John du Pont

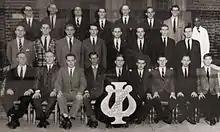
du Pont (front left) as a member of Zeta Psi fraternity at the University of Pennsylvania

John du Pont was born on November 22, 1938, in Philadelphia, Pennsylvania, the youngest of four children of William du Pont, Jr. and Jean Liseter Austin (1897–1988). He grew up at Liseter Hall, a mansion built in 1922 in Newtown Square, Pennsylvania, by his maternal grandfather on more than 80 hectares (200 acres) of land given to his parents at their wedding by his maternal grandfather. Both his parents' families had emigrated from Europe to the United States at the beginning of the 19th century and became highly successful.